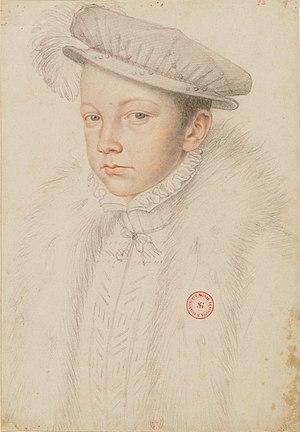
François II, roi de France.
Cette page donne la liste des conjoints des souverains écossais. Les épouses des rois d'Écosse, majoritaires, ont toutes reçu le titre de reine. Mais il y a aussi quelques hommes, dont les titres ont varié selon les circonstances du règne de leurs conjoints : certains ont reçu le titre de roi, d'autre celui de prince d'Écosse. Le terme de consort, aujourd'hui couramment utilisé en anglais pour désigner les époux des souverains, est inédit pour la période où l'Écosse existait en tant que royaume. Par commodité, on l'emploie parfois pour désigner essentiellement les époux des reines d'Écosse. Ce terme de « roi consort » est toutefois impropre pour la plupart d'entre eux, qui ont pleinement exercé le rôle de rois d'Écosse, jure uxoris, comme ce fut le cas notamment de François II de France. En 1707, les royaumes d'Angleterre et d'Écosse fusionnent pour devenir le royaume de Grande-Bretagne mettant fin à l'existence d'un royaume indépendant.
Les Ministres de François II ont formé le 26ᵉ gouvernement de la France sous la monarchie féodale du Royaume de France. Ils ont été en fonction pendant le règne du roi François II entre le 10 juillet 1559 et le 5 décembre 1560.
La liste des monarques de France réunit les rois et les empereurs qui ont régné sur la France, au travers des différentes constructions politiques, territoriales et dynastiques qui se succédèrent. Parmi les différents moments de cette royauté française, on distingue l'époque des royaumes francs au haut Moyen Âge, le royaume de France en tant que tel jusqu'à la Révolution française, puis le Premier Empire, la Restauration, la monarchie de Juillet et enfin le Second Empire. Le dernier monarque ayant régné en France est l'empereur Napoléon III, déchu officiellement le 1ᵉʳ mars 1871, après la défaite de Sedan. Jusqu'alors, la France avait toujours été une monarchie ou un empire, hormis durant deux périodes : la Première République, du 22 septembre 1792 au 18 mai 1804, et la Deuxième République, du 24 février 1848 au 2 décembre 1852.
En France, on appelle guerres de Religion une série de huit conflits qui ont ravagé le royaume de France dans la seconde moitié du XVIᵉ siècle et où se sont opposés catholiques et protestants.
La liste les personnalités liées à Orléans répertorie les personnalités ayant un lien avec Orléans, commune française du département du Loiret en région Centre-Val de Loire.
François II est roi de France du 10 juillet 1559 jusqu'à sa mort.
Cette page présente la liste des monarques ayant régné sur ce qui est aujourd'hui le Canada. Dans l'histoire de la monarchie au Canada, trois couronnes différentes ont régné sur le pays : la couronne de France, celle du Royaume-Uni et, depuis 1931, la couronne du Canada considérée comme un royaume indépendant.